Question: Why was this picture taken?
Tambaya: Meyasa aka ɗauki wannan hoton?
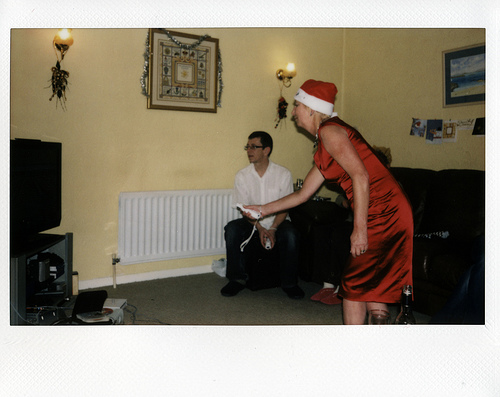
Answer: To show how people are playing games.
Amsa: Ya nuna yadda mutane ke yin wasa.